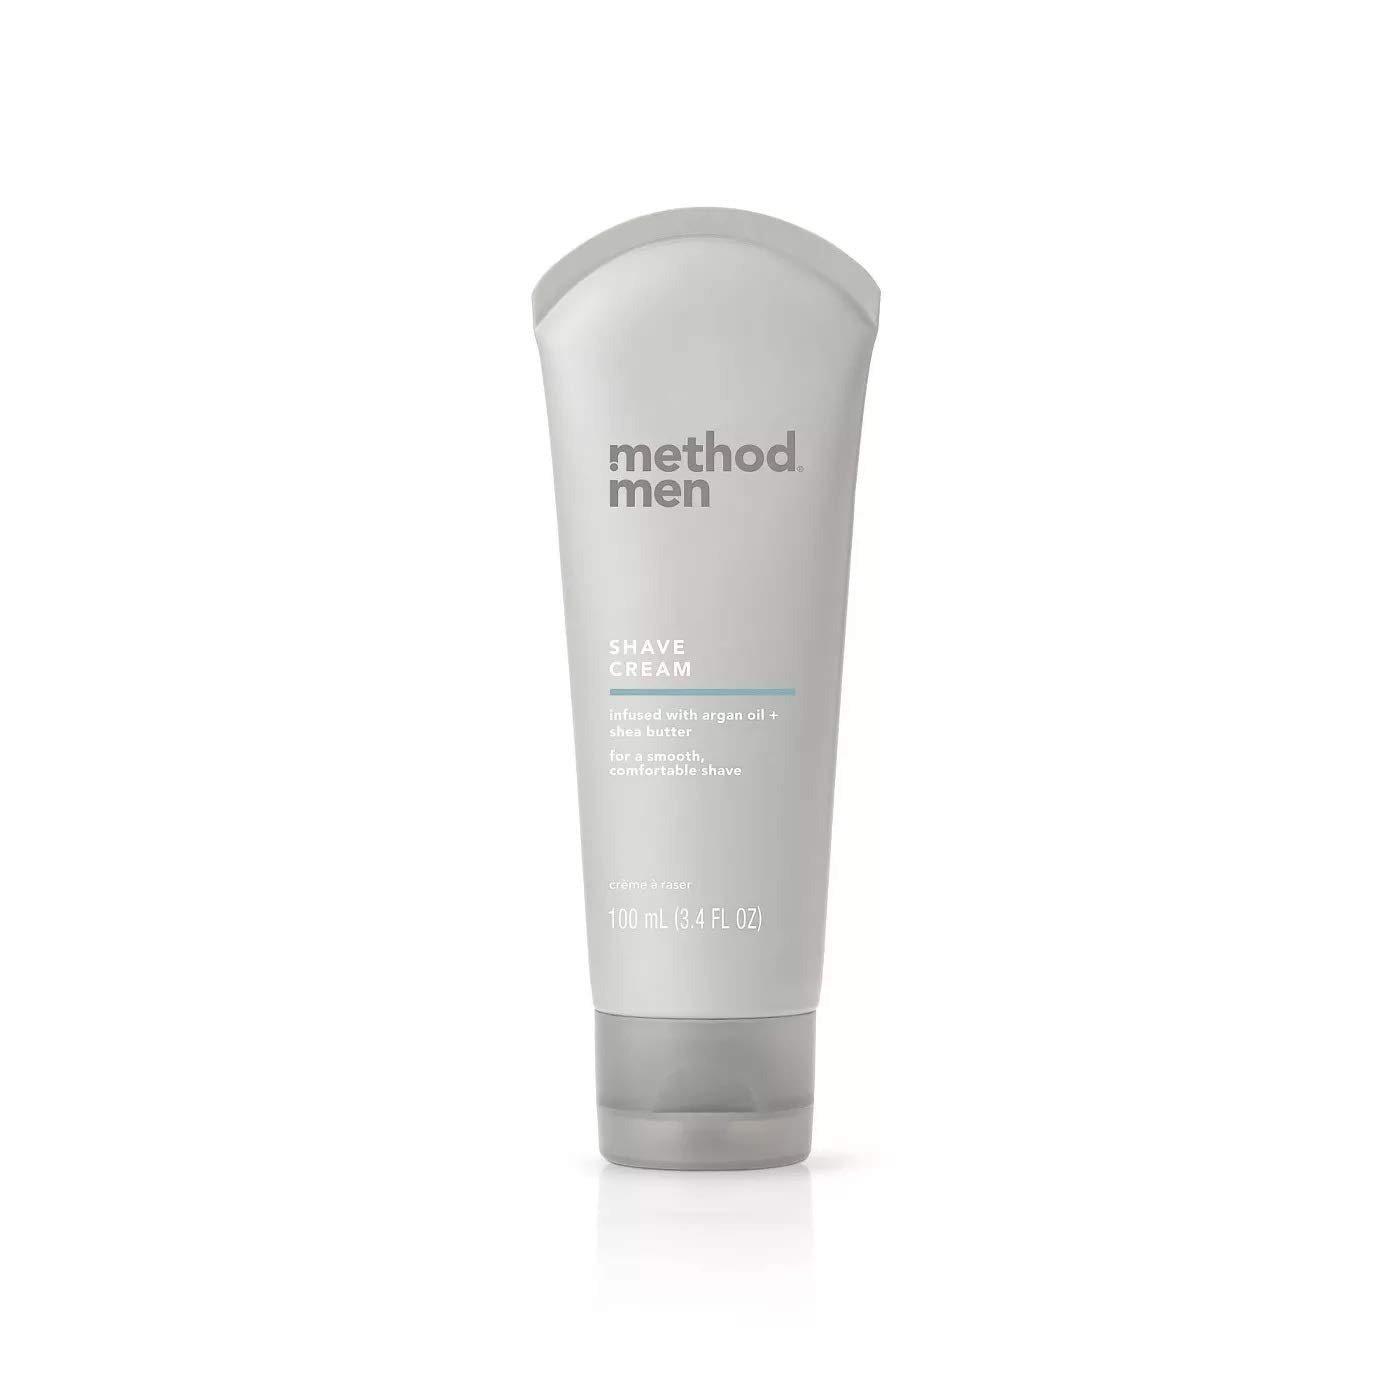
Item Name: Method Men Shave Cream, Sea + Surf, 3.4 Ounces
Bullet Point 1: Contains (1) 3.4 ounce tube of men's shave cream
Bullet Point 2: infused with argan oil + shea butter
Bullet Point 3: softens stubble + calms skin for a smooth, comfortable shave
Bullet Point 4: made with plant-based moisturizers
Bullet Point 5: dermatologist tested for sensitive skin
Bullet Point 6: cruelty-free. not tested on animals
Bullet Point 7: lightly fragranced with sea + surf
Value: 3.4
Unit: Fl Oz

Price: 6.99